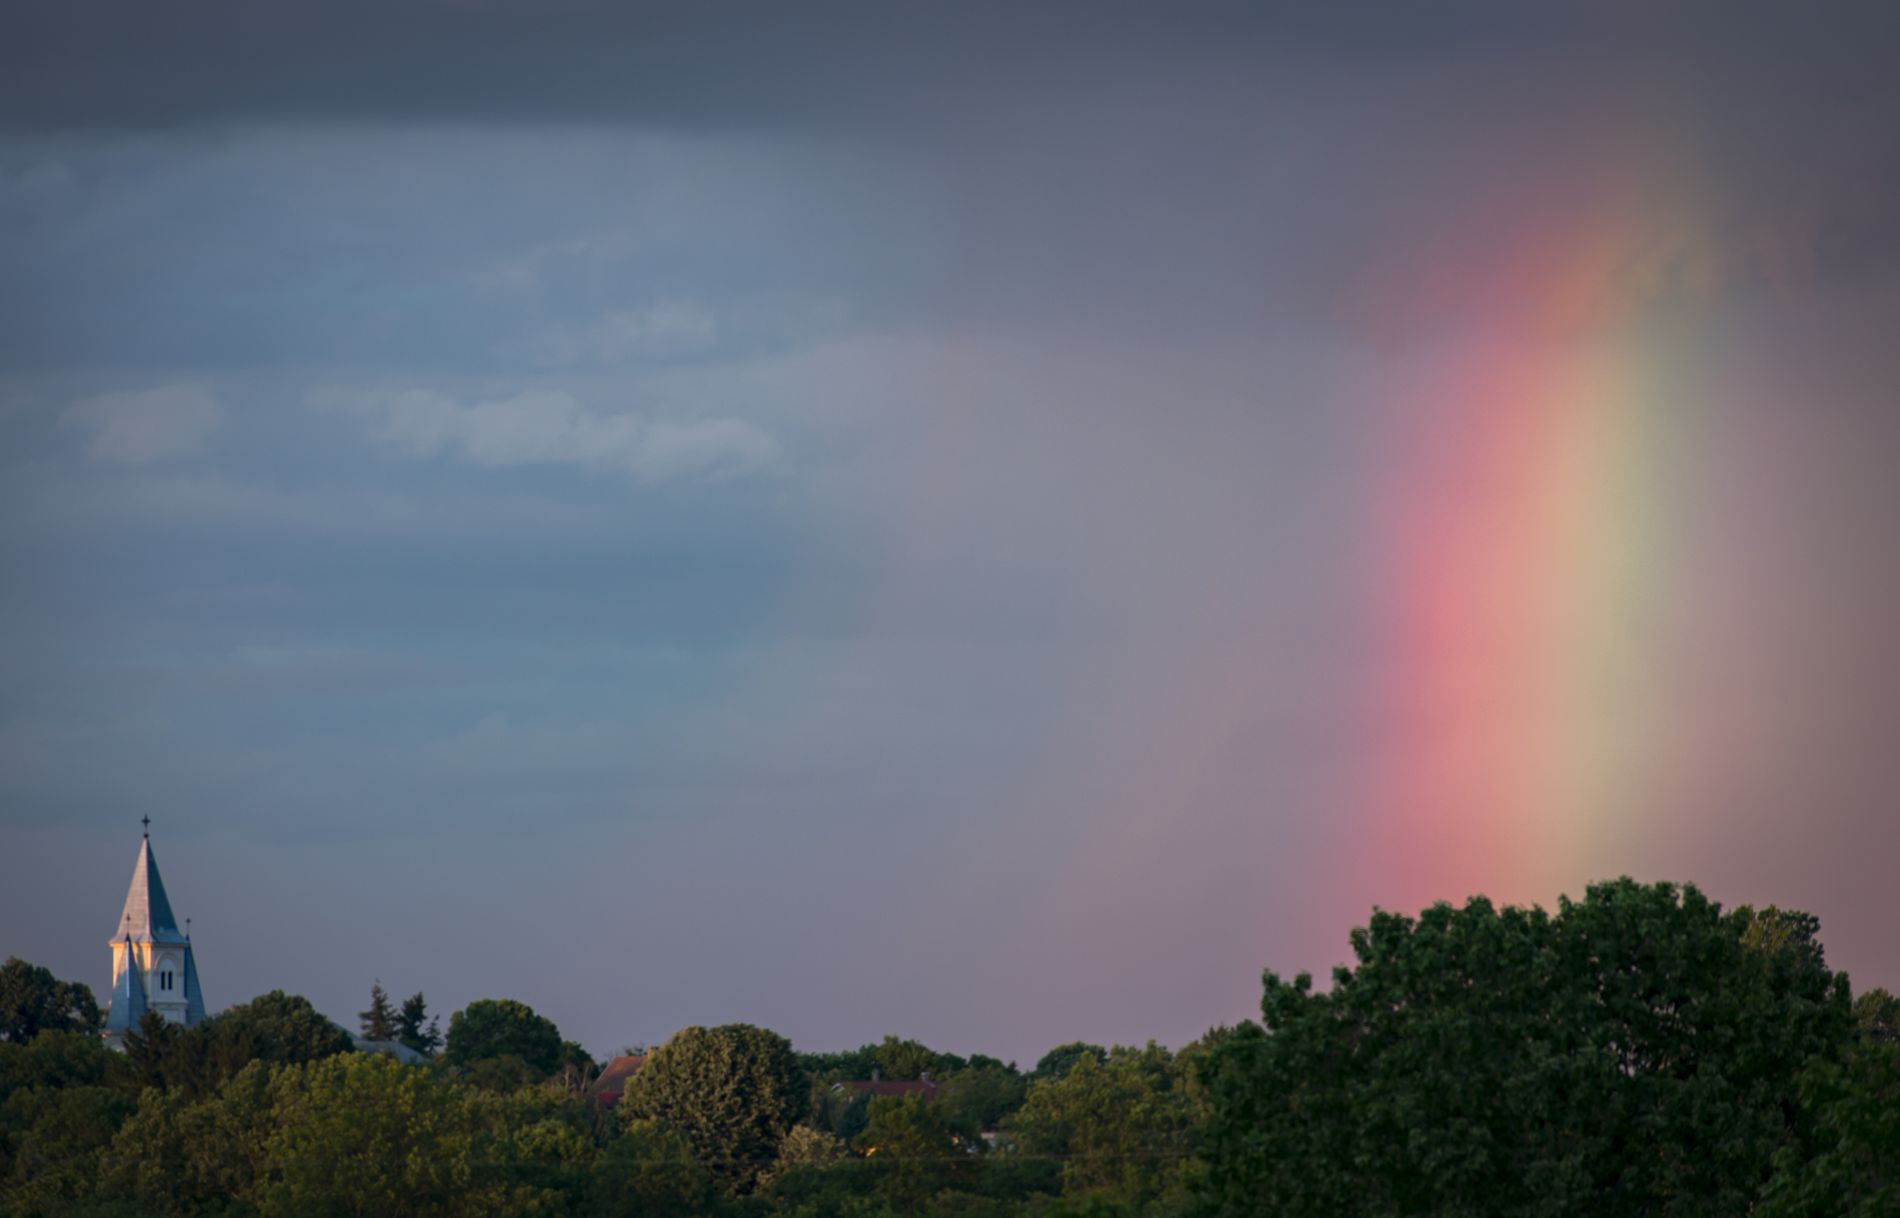
Stunning Sunset
A stunning natural scene at sunset, with a bright rainbow appearing in the sky. On the left side of the image, a white church tower can be seen rising above the dense trees below. The blue sky fades to pale shades of purple and pink, highlighting the beauty of the natural landscape.
A wide shot of a peaceful and beautiful sunset, with a rainbow of vibrant colors appearing to illuminate part of the blue sky. Dense green trees stretch along the horizon, and the top of a white church stands out among them, adding an architectural touch amidst nature. The lighting in the photo is natural, reflecting the soft light of the sunset, and creating beautiful color gradations in the sky.
Labels: Nature, Outdoors, Sky, Architecture, Building, Spire, Tower, Rainbow, Landscape, Scenery, Grass, Plant, Vegetation, Cloud, Tree, City, Beacon, Lighthouse, Weather, Bell Tower, Boat, Sailboat, Transportation, Vehicle, Shelter, Metropolis, Urban, Night, Grove, Land, Woodland, Neighborhood, Office Building, Trees, Church
Camera: NIKON CORPORATION NIKON D3400
Lens: 70.0-300.0 mm f/4.5-6.3, Sigma 70-300mm F4-5.6 DG OS
Aperture: F6.3
Exposure: 1/50 sec
ISO: 100
Focal length: 150.0 mm